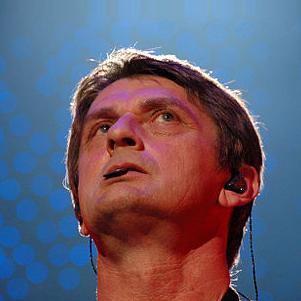
Age: 52